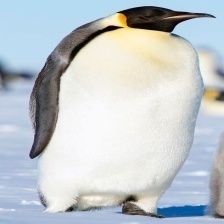
Species: EMPEROR PENGUIN
Scientific name: APTENODYTES FORSTERI
ImageNet parent category: king_penguin